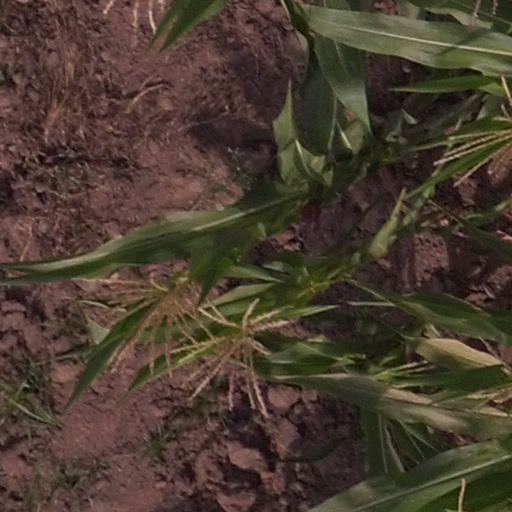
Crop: maize; corn